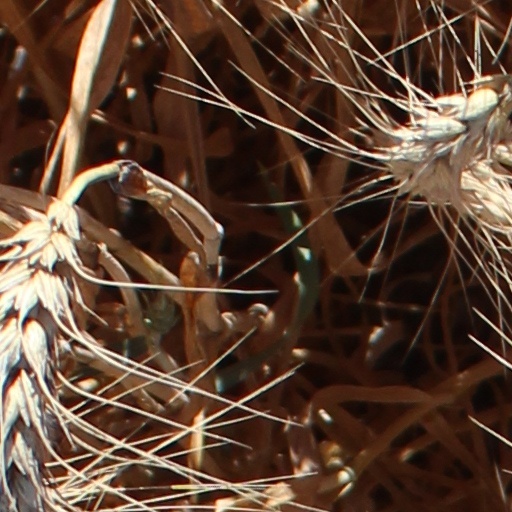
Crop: wheat